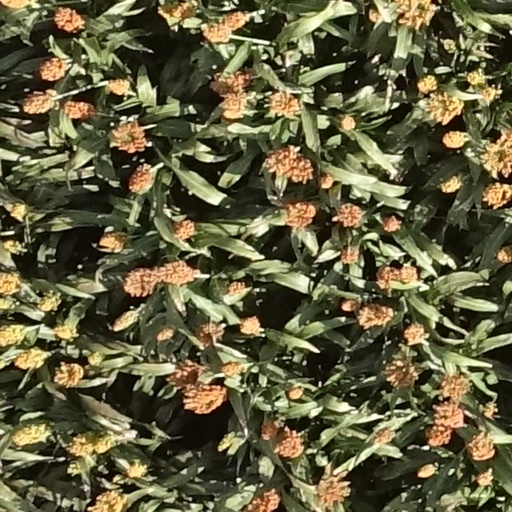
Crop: sorghum